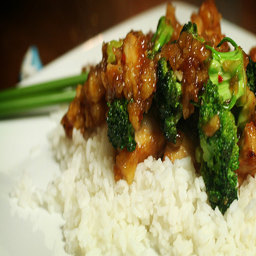
A plate topped with white rice and broccoli chicken.
An oriental dish with chicken, broccoli and rice on it.
A plate with some rice, chicken, and broccoli and some sauce over it.
some chicken and broccoli in sauce on top of some white rice
Chicken with broccoli sits on a bed of rice